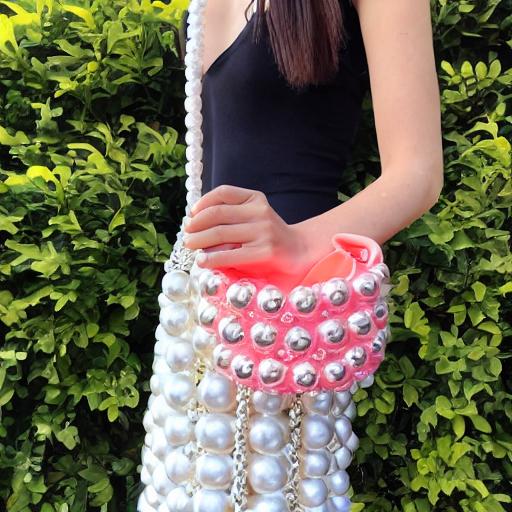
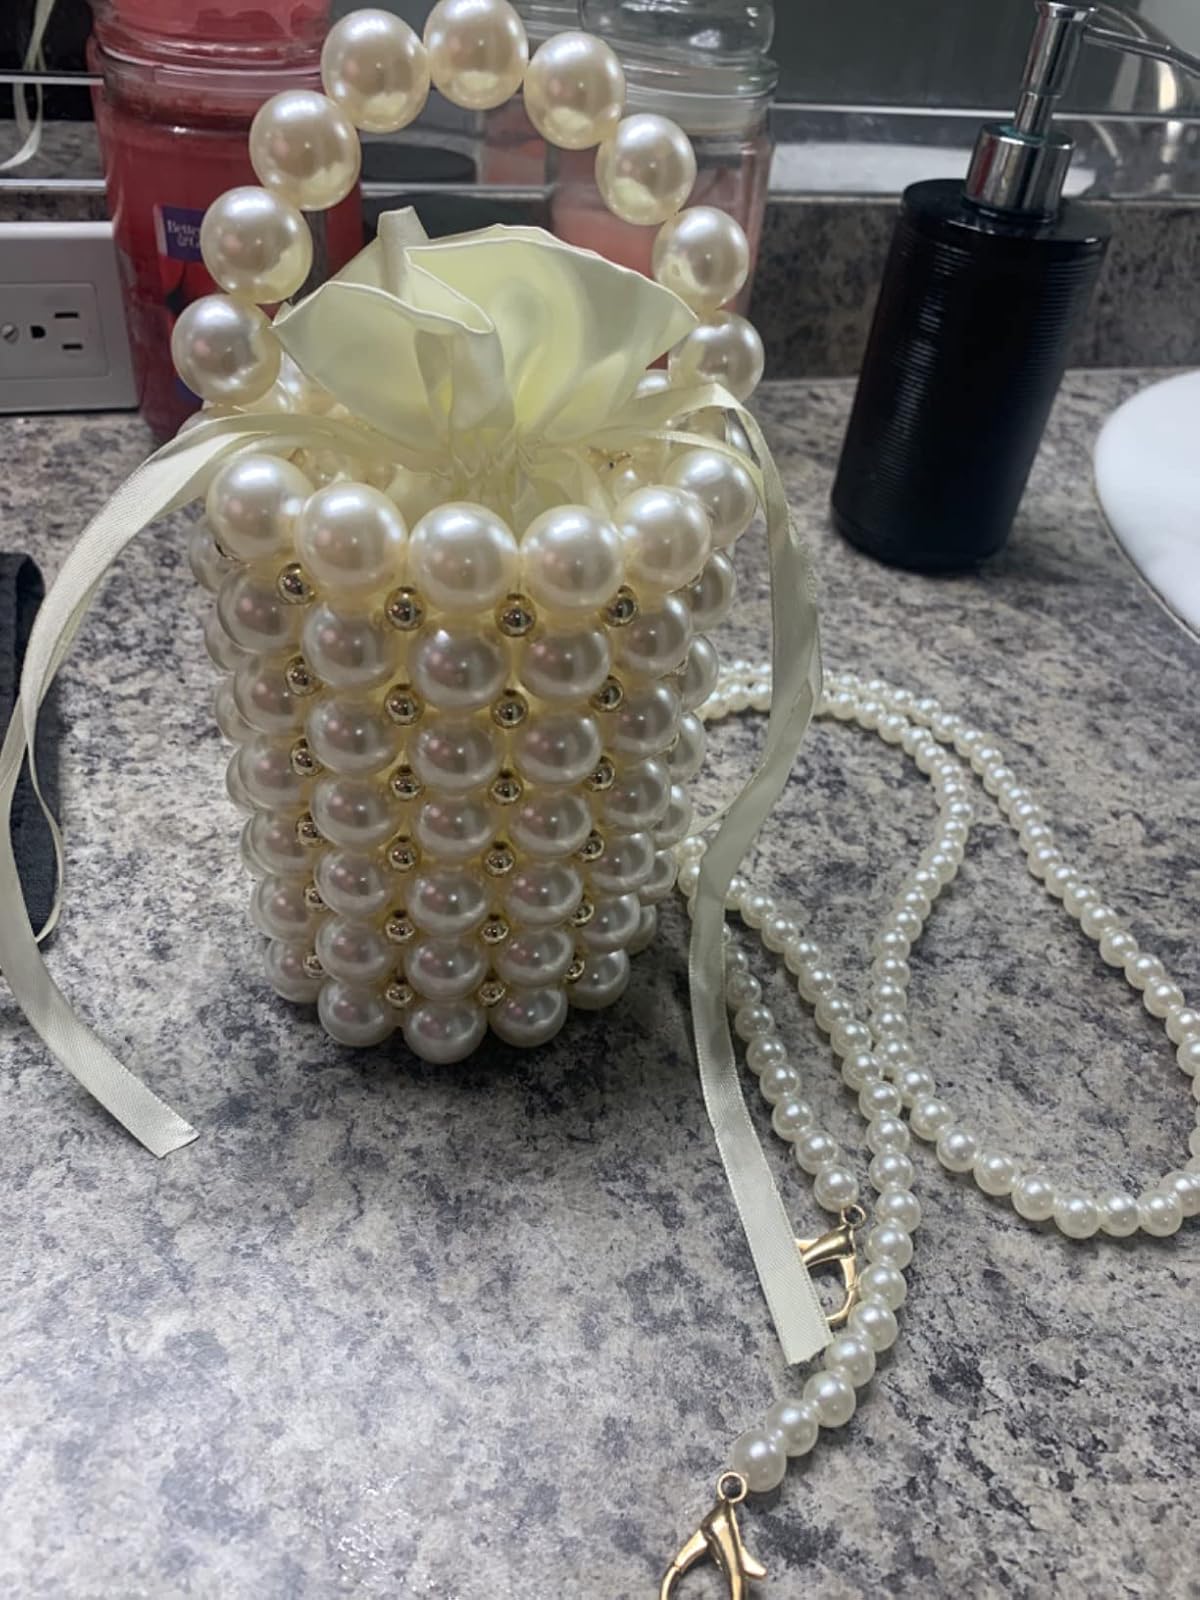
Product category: accessories_handbag
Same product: no